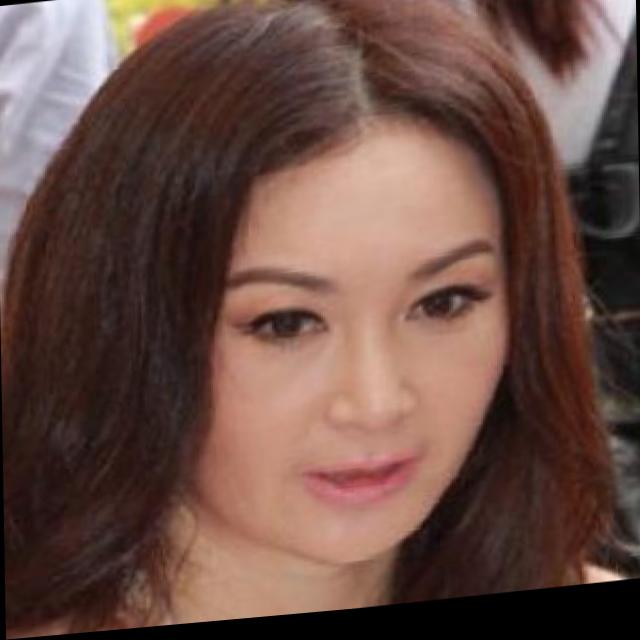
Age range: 45-64